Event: Ecuador Earthquake
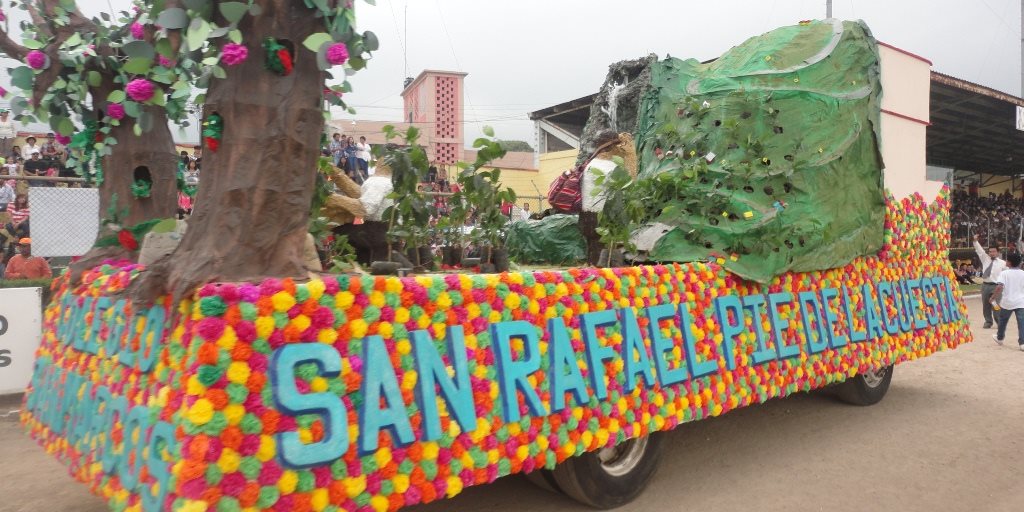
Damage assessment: no_damage